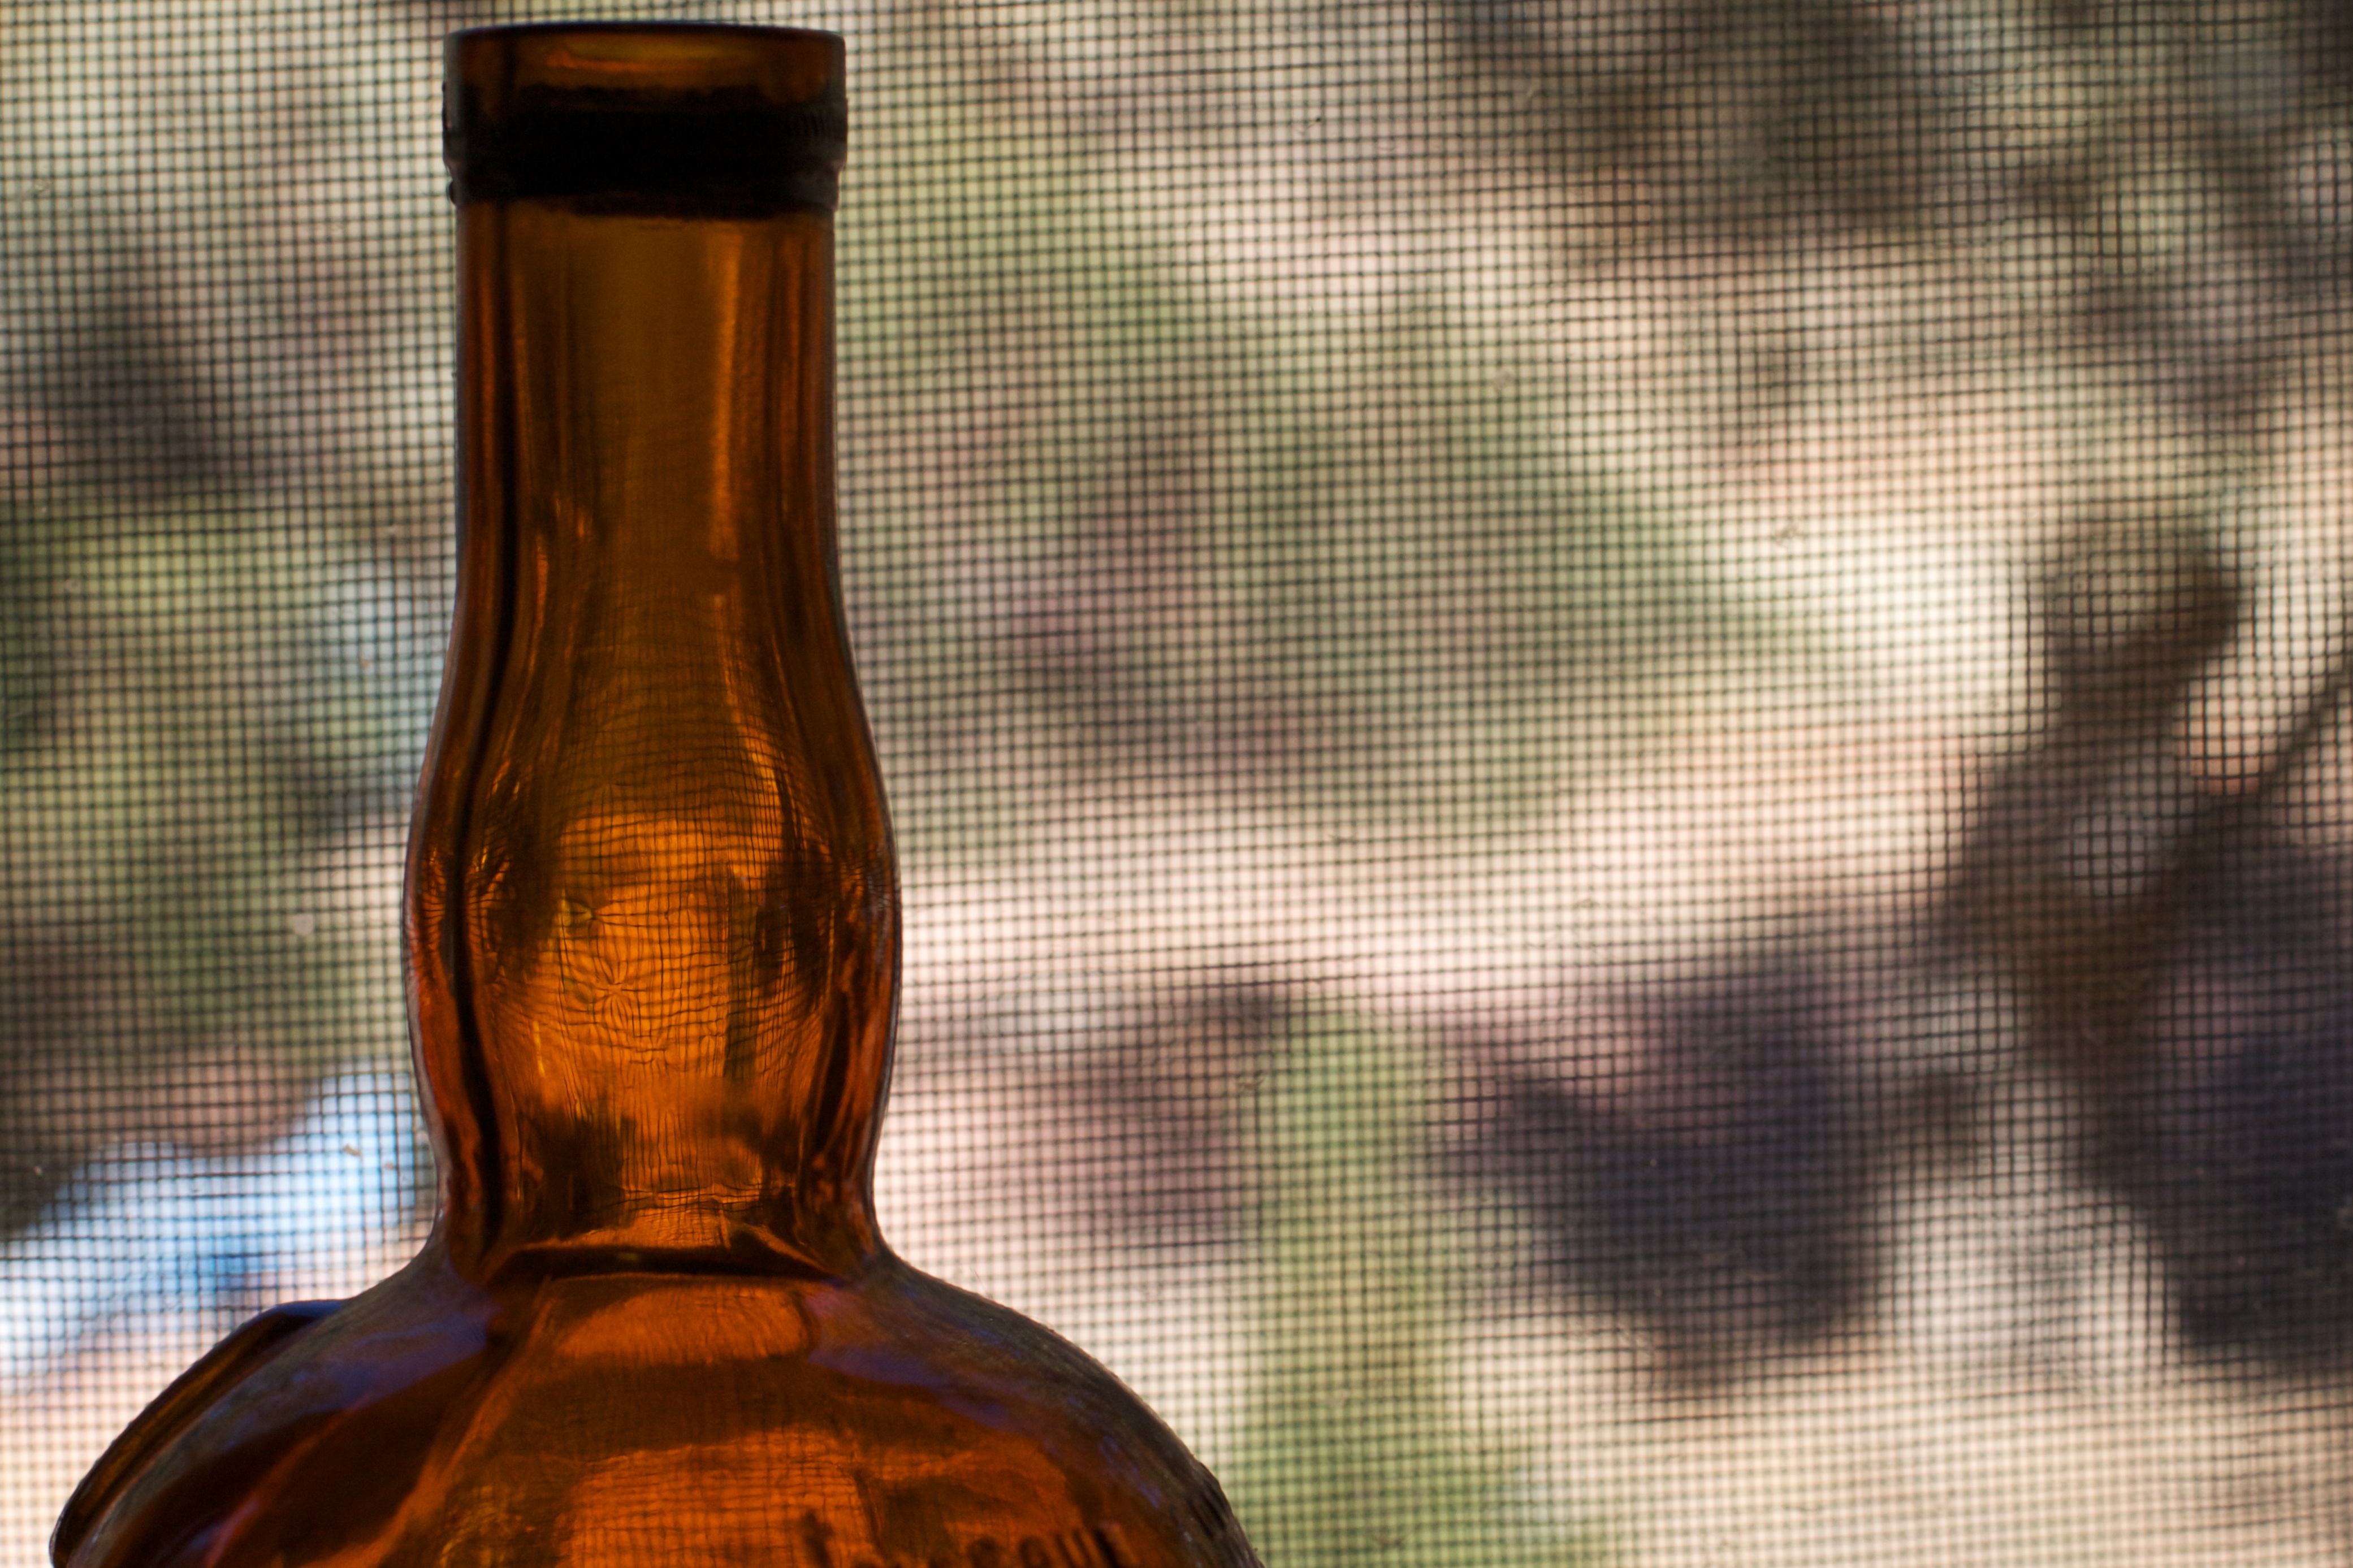
glass, drink, bottle, beer, whisky, liqueur, man made object, string instrument, distilled beverage